2019 Baltic Endurance Championship

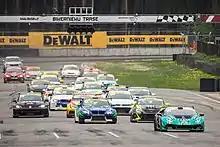
Start of the race at DeWALT GP in Riga, May 2019

The 2019 Baltic Endurance Championship was the fifth Baltic Endurance Championship season. It began at Biķernieki Complex Sports Base on 10 May and ended at Auto24ring on 21 September.